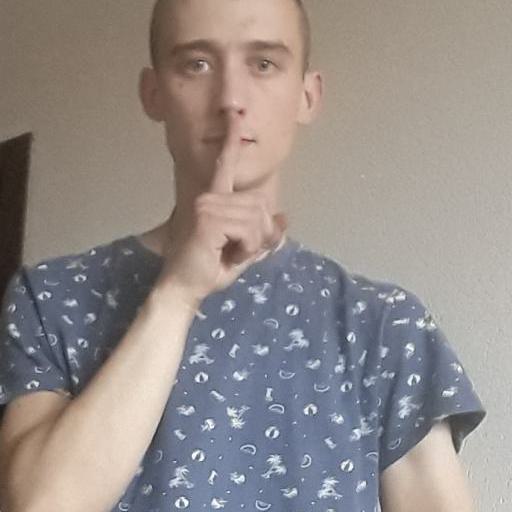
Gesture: mute